Addis Ababa

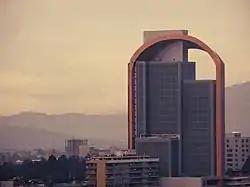
Wegagen Bank Headquarters

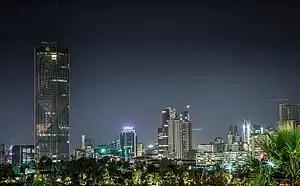
Addis Ababa skyline at night time, the Commercial Bank's Headquarters seen top left

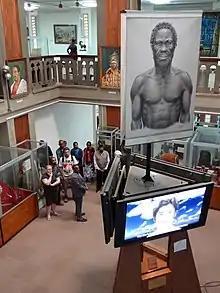
Central Exhibition Hall at National Museum of Ethiopia

Former mayor Kuma Demeksa embarked on a quest to improve investment for the buildings in the city. Addis Ababa is the headquarters of the United Nations Economic Commission for Africa and the African Union.